Alex Pardee

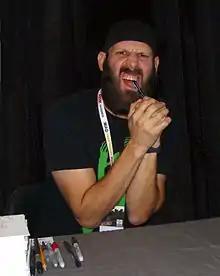
Pardee at the 2012 New York Comic Con.

Alex Pardee is an American freelance artist, apparel designer, and comics creator writer, best known for illustrating the Used's album artwork.